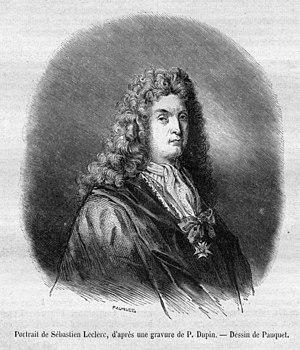
Cet article classe par ordre chronologique les articles de l'encyclopédie concernant des personnalités liées à l'agglomération messine, dans le département de la Moselle, ou nées dans celle-ci.
Metz [mɛs] est une commune française située dans le département de la Moselle, en Lorraine. Préfecture de département, elle fait partie, depuis le 1ᵉʳ janvier 2016, de la région administrative Grand Est, dont elle accueille les assemblées plénières. Metz et ses alentours, qui faisaient partie des Trois-Évêchés de 1552 à 1790, se trouvaient enclavés entre la Lorraine ducale et le duché de Bar jusqu'en 1766. Par ailleurs, la ville a été de 1974 à 2015 le chef-lieu de la région de Lorraine.